Keating Channel

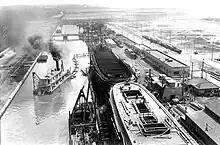
During World War One a small shipyard on the Keating Channel built vessels for the war effort.

Early in its history the banks of the channel were lined with industrial enterprises, including a small shipyard, the Toronto Shipyard Company, which built vessels for the war effort.